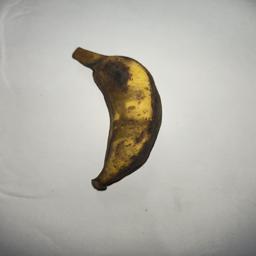
Ripeness: Overripe